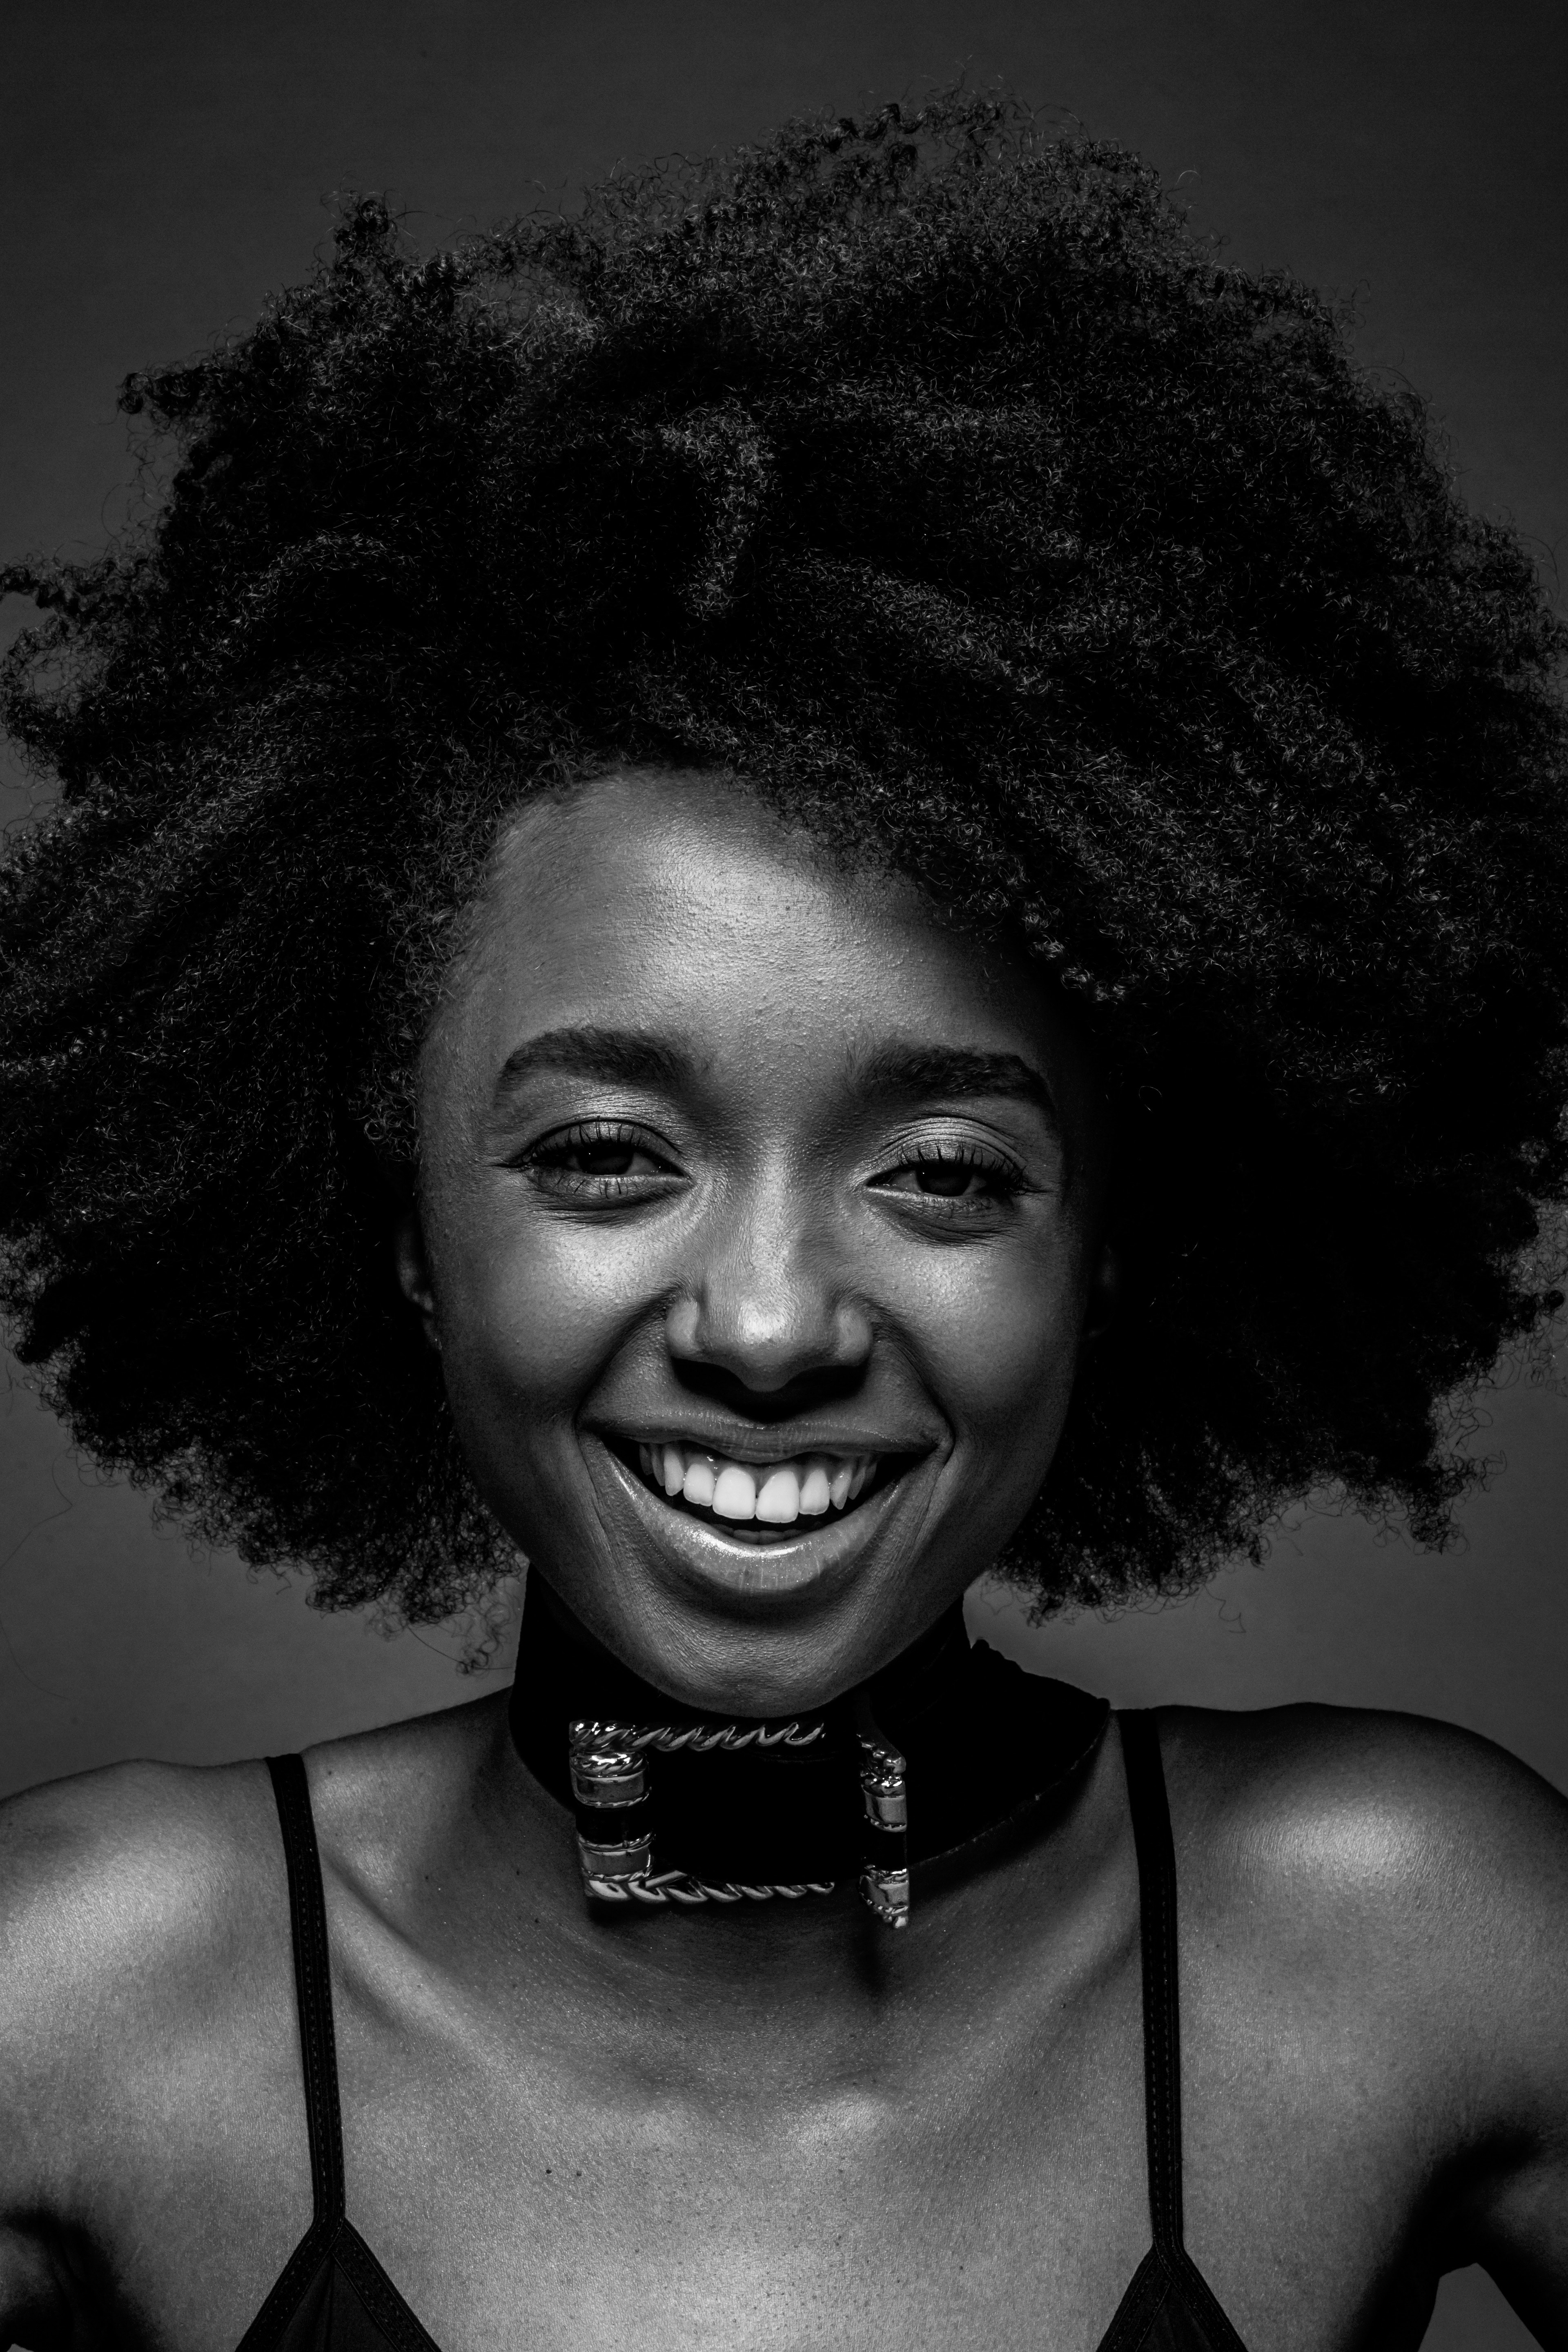
woman, hair, face, black, hairstyle, afro, beauty, head, monochrome, smile, lip, jheri curl, black hair, black and white, human, photography, portrait photography, monochrome photography, model, style, flash photography